Towra Point Nature Reserve

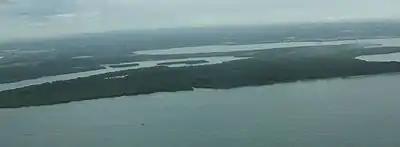

The ecosystem surrounding Towra Point has been impacted as a result of human interaction.